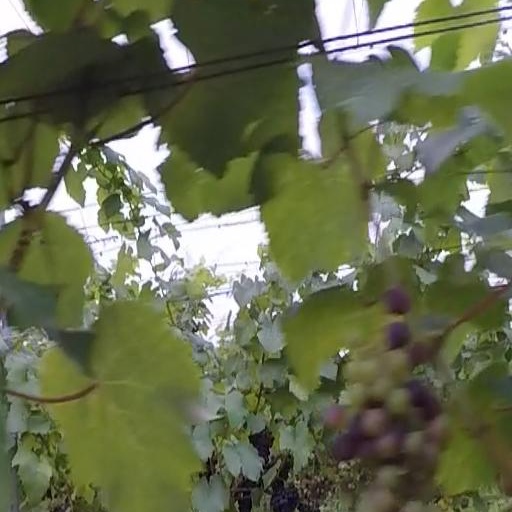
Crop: grape